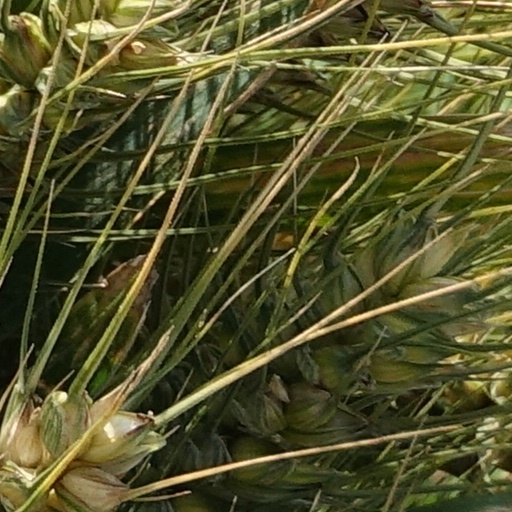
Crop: wheat